Battle of Rafa

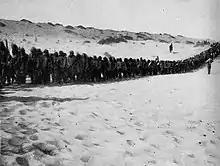
Ottoman prisoners on the road to El Arish from Rafa

Despite the initial assault, the Ottoman defenders continued to hold very strong defensive positions, with each redoubt ideally placed to provide supporting fire for others. In most places the dismounted attackers were badly exposed to this fire. A constant stream of fire was maintained on the Ottoman parapets to suppress the defenders and prevent them from taking aim while the attack continued. Little by little the cordon drew tighter under intense fire over the bare, gently-sloping grasslands. However, between about 12:15 and 14:15 progress slowed.